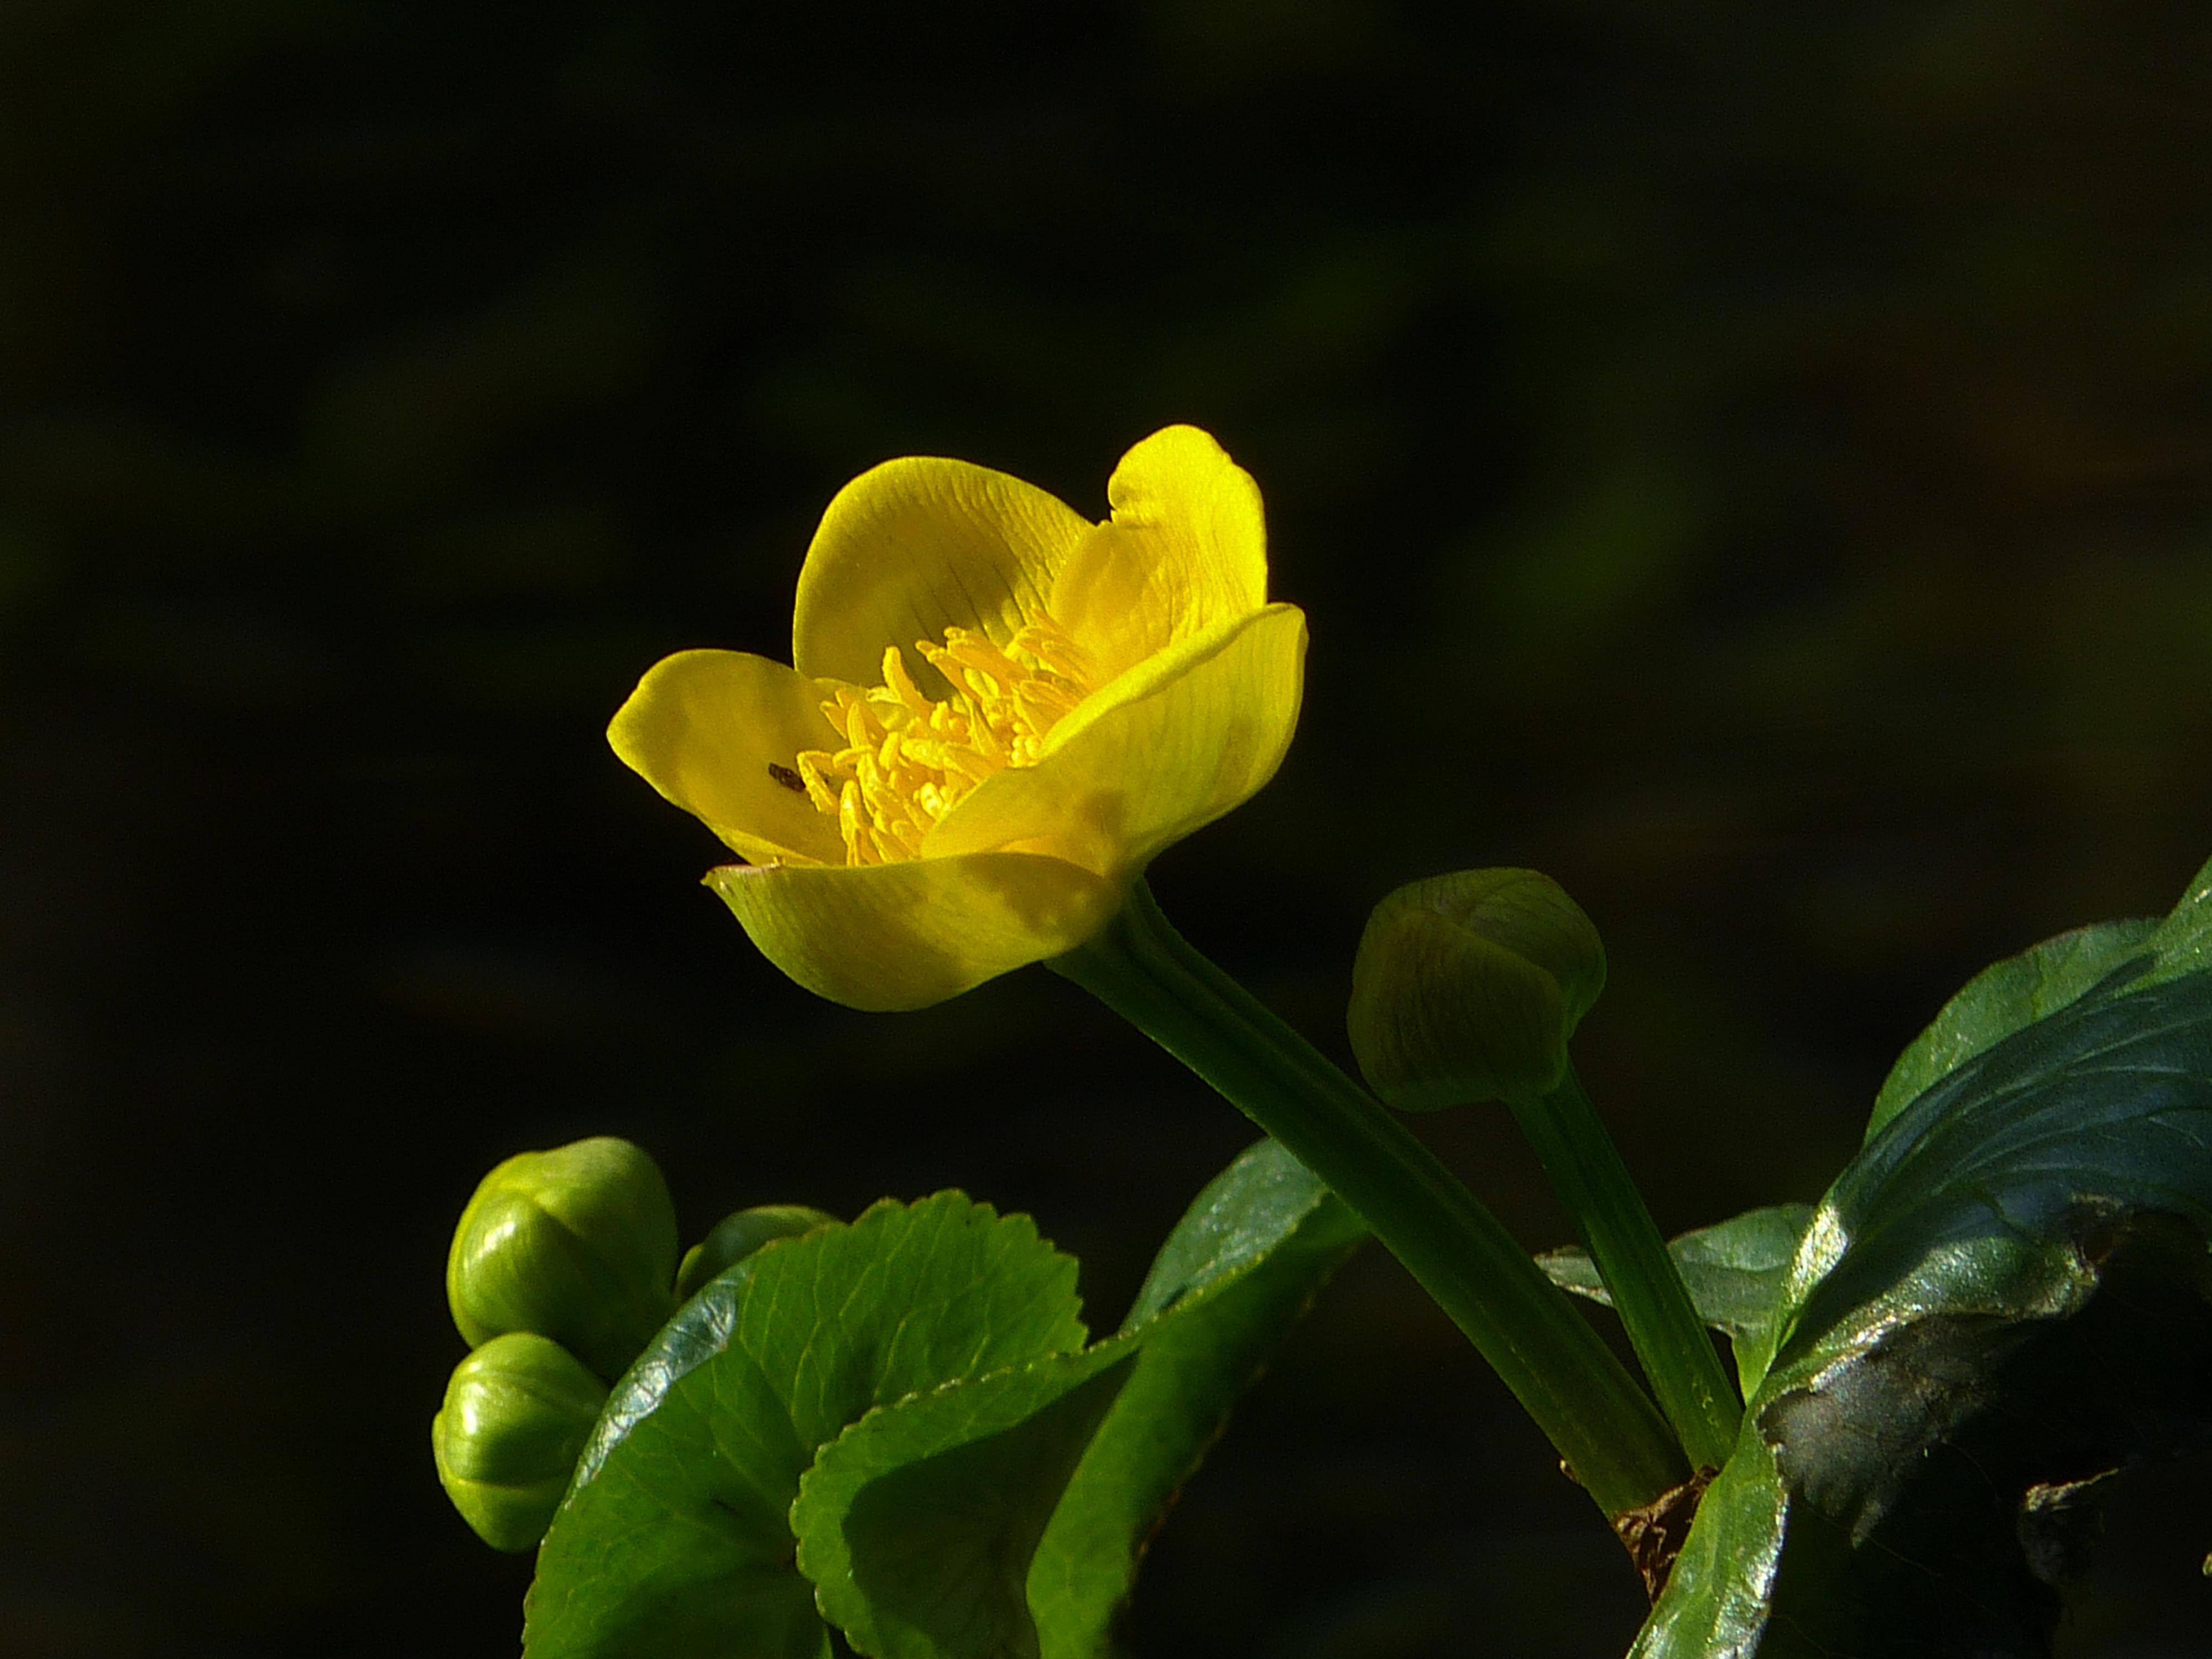
water, nature, blossom, plant, photography, leaf, flower, petal, green, grow, botany, yellow, flora, wildflower, close up, bach, bud, moist, macro photography, flowering plant, marsh plant, caltha palustris, plant stem, land plant, hahnemann foot greenhouse